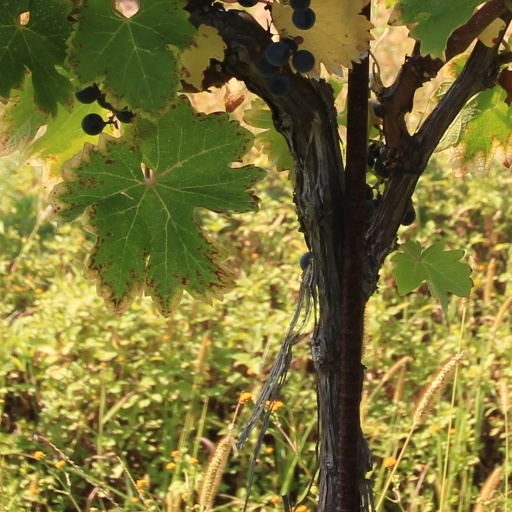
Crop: grape